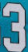
Number: 3